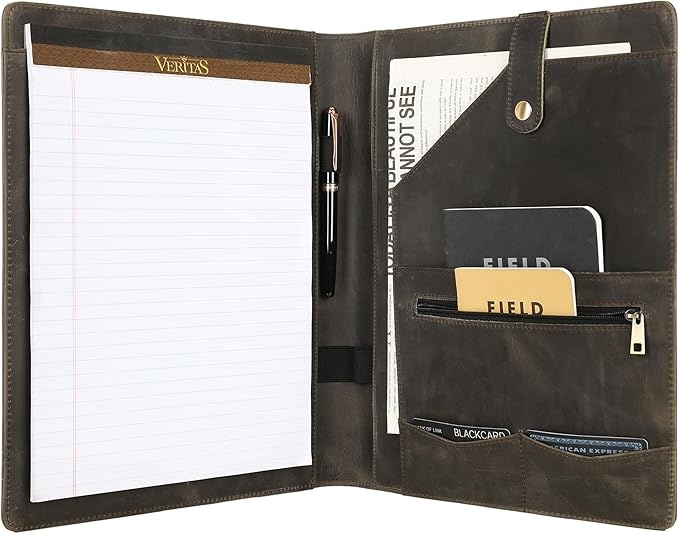
Personalized Leather Portfolio for Lefty, Engraved Leather Notepad Portfolio Binder, Custom Leather Legal Pad Padfolio, Christmas Gift for Him/Her (Notepad, Grey-Custom)
About This 🎁Our personalized leather folio is made of high-quality first-layer cowhide, with a retro appearance and strong storage capacity. This is an excellent business gift, birthday gift, Christmas gift, and New Year gift. The writing board is situated on the left side to serve left-handed writers. The large storage pocket is designed with a left opening, making it easier for you to store files. 🎁We provide initials, name, and business logo engraving to make your portfolio personal. This professional zipper portfolio will be a unique gift for yourself, your family, friends, and business partners. 🎁Please select the "custom" size option for customization. You can directly enter the engraved name and upload the logo file there. After placing a customized order, please remain available for contact. We may need to confirm customized information. 🎁We are committed to providing the best service to our customers. We use metal molds to engrave to ensure the engraving never fade and wears (the engraving is the same color as the leather). Please send us a direct message if you need any assistance. 🎁Custom orders are not accepted for returns. But we provide a lifetime warranty, please feel free to contact any quality problems, we will give you satisfied after-sales service.
Brand: DUKECOW
Category: Office Supplies > Filing & Organization > Portfolios & Padfolios > Padfolios